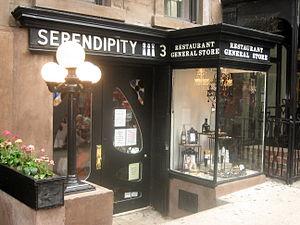
La cuisine à New York aux États-Unis offre plusieurs spécialités culinaires trouvant souvent leurs origines chez les immigrants arrivés sur le continent américain au fil des siècles. Les immigrants de différentes origines ont apporté leur culture culinaire, et ont intégré le plus souvent celle des autres origines.
La sérendipité est, au sens strict original, la conjonction du hasard heureux qui permet au chercheur de faire une découverte inattendue d'importance ou d'intérêt supérieurs à l'objet de sa recherche initiale, et de l'aptitude de ce même chercheur à saisir et à exploiter cette « chance ». Il s'agit toutefois d'une notion polysémique dont le sens varie selon la période, le contexte et la langue utilisés. Ainsi, en 2014, une définition plus générale en a été donnée en langue française par Sylvie Catellin, chercheuse en sciences de l'information et de la communication : « l'art de découvrir ou d'inventer en prêtant attention à ce qui surprend et en imaginant une interprétation pertinente. »